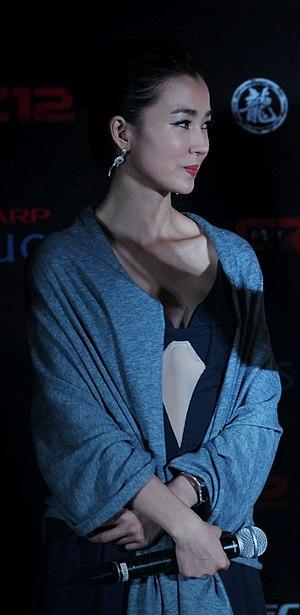
Yao Xingtong ou Helen Yao est une actrice chinoise. Elle est connue aussi par le nom Anankingva. Elle parle français et anglais couramment.